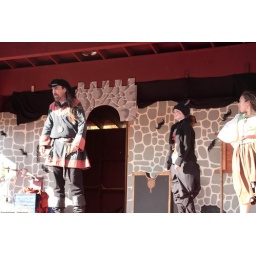
Kendra has to face public humiliation by mooing like a cow as her sentence for &amp;quot;excessive jubilation&amp;quot;